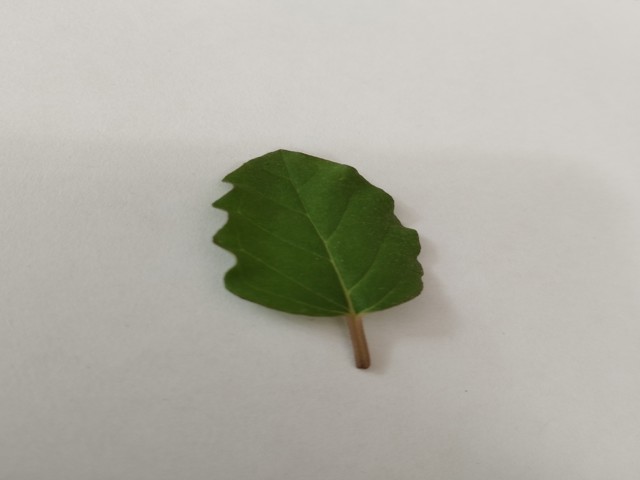
Plant: punarnava